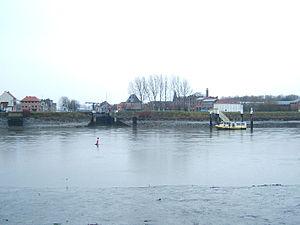
Petit-Willebroeck, parfois écrit Petit-Willebrouck ou Petit-Willebroek, est un hameau de Willebroeck, au nord du centre et séparé par le canal maritime Bruxelles-Escaut. Coincé entre le Rupel et l'industrie le long du canal, le village se transforme vers l'est en une zone de nature et de loisirs située autour du domaine BLOSO, le Hazewinkel.